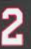
Number: 2